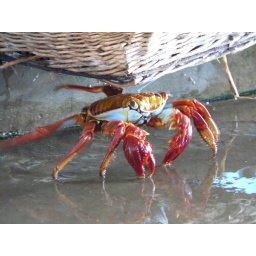
This little guy was tethered like a pet at a vendor stall in a fish market in Lima.